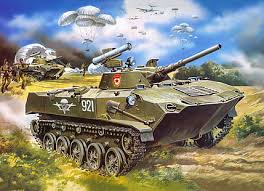
Label: BMD